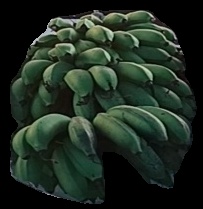
Variety: rasbale
Grade: grade2